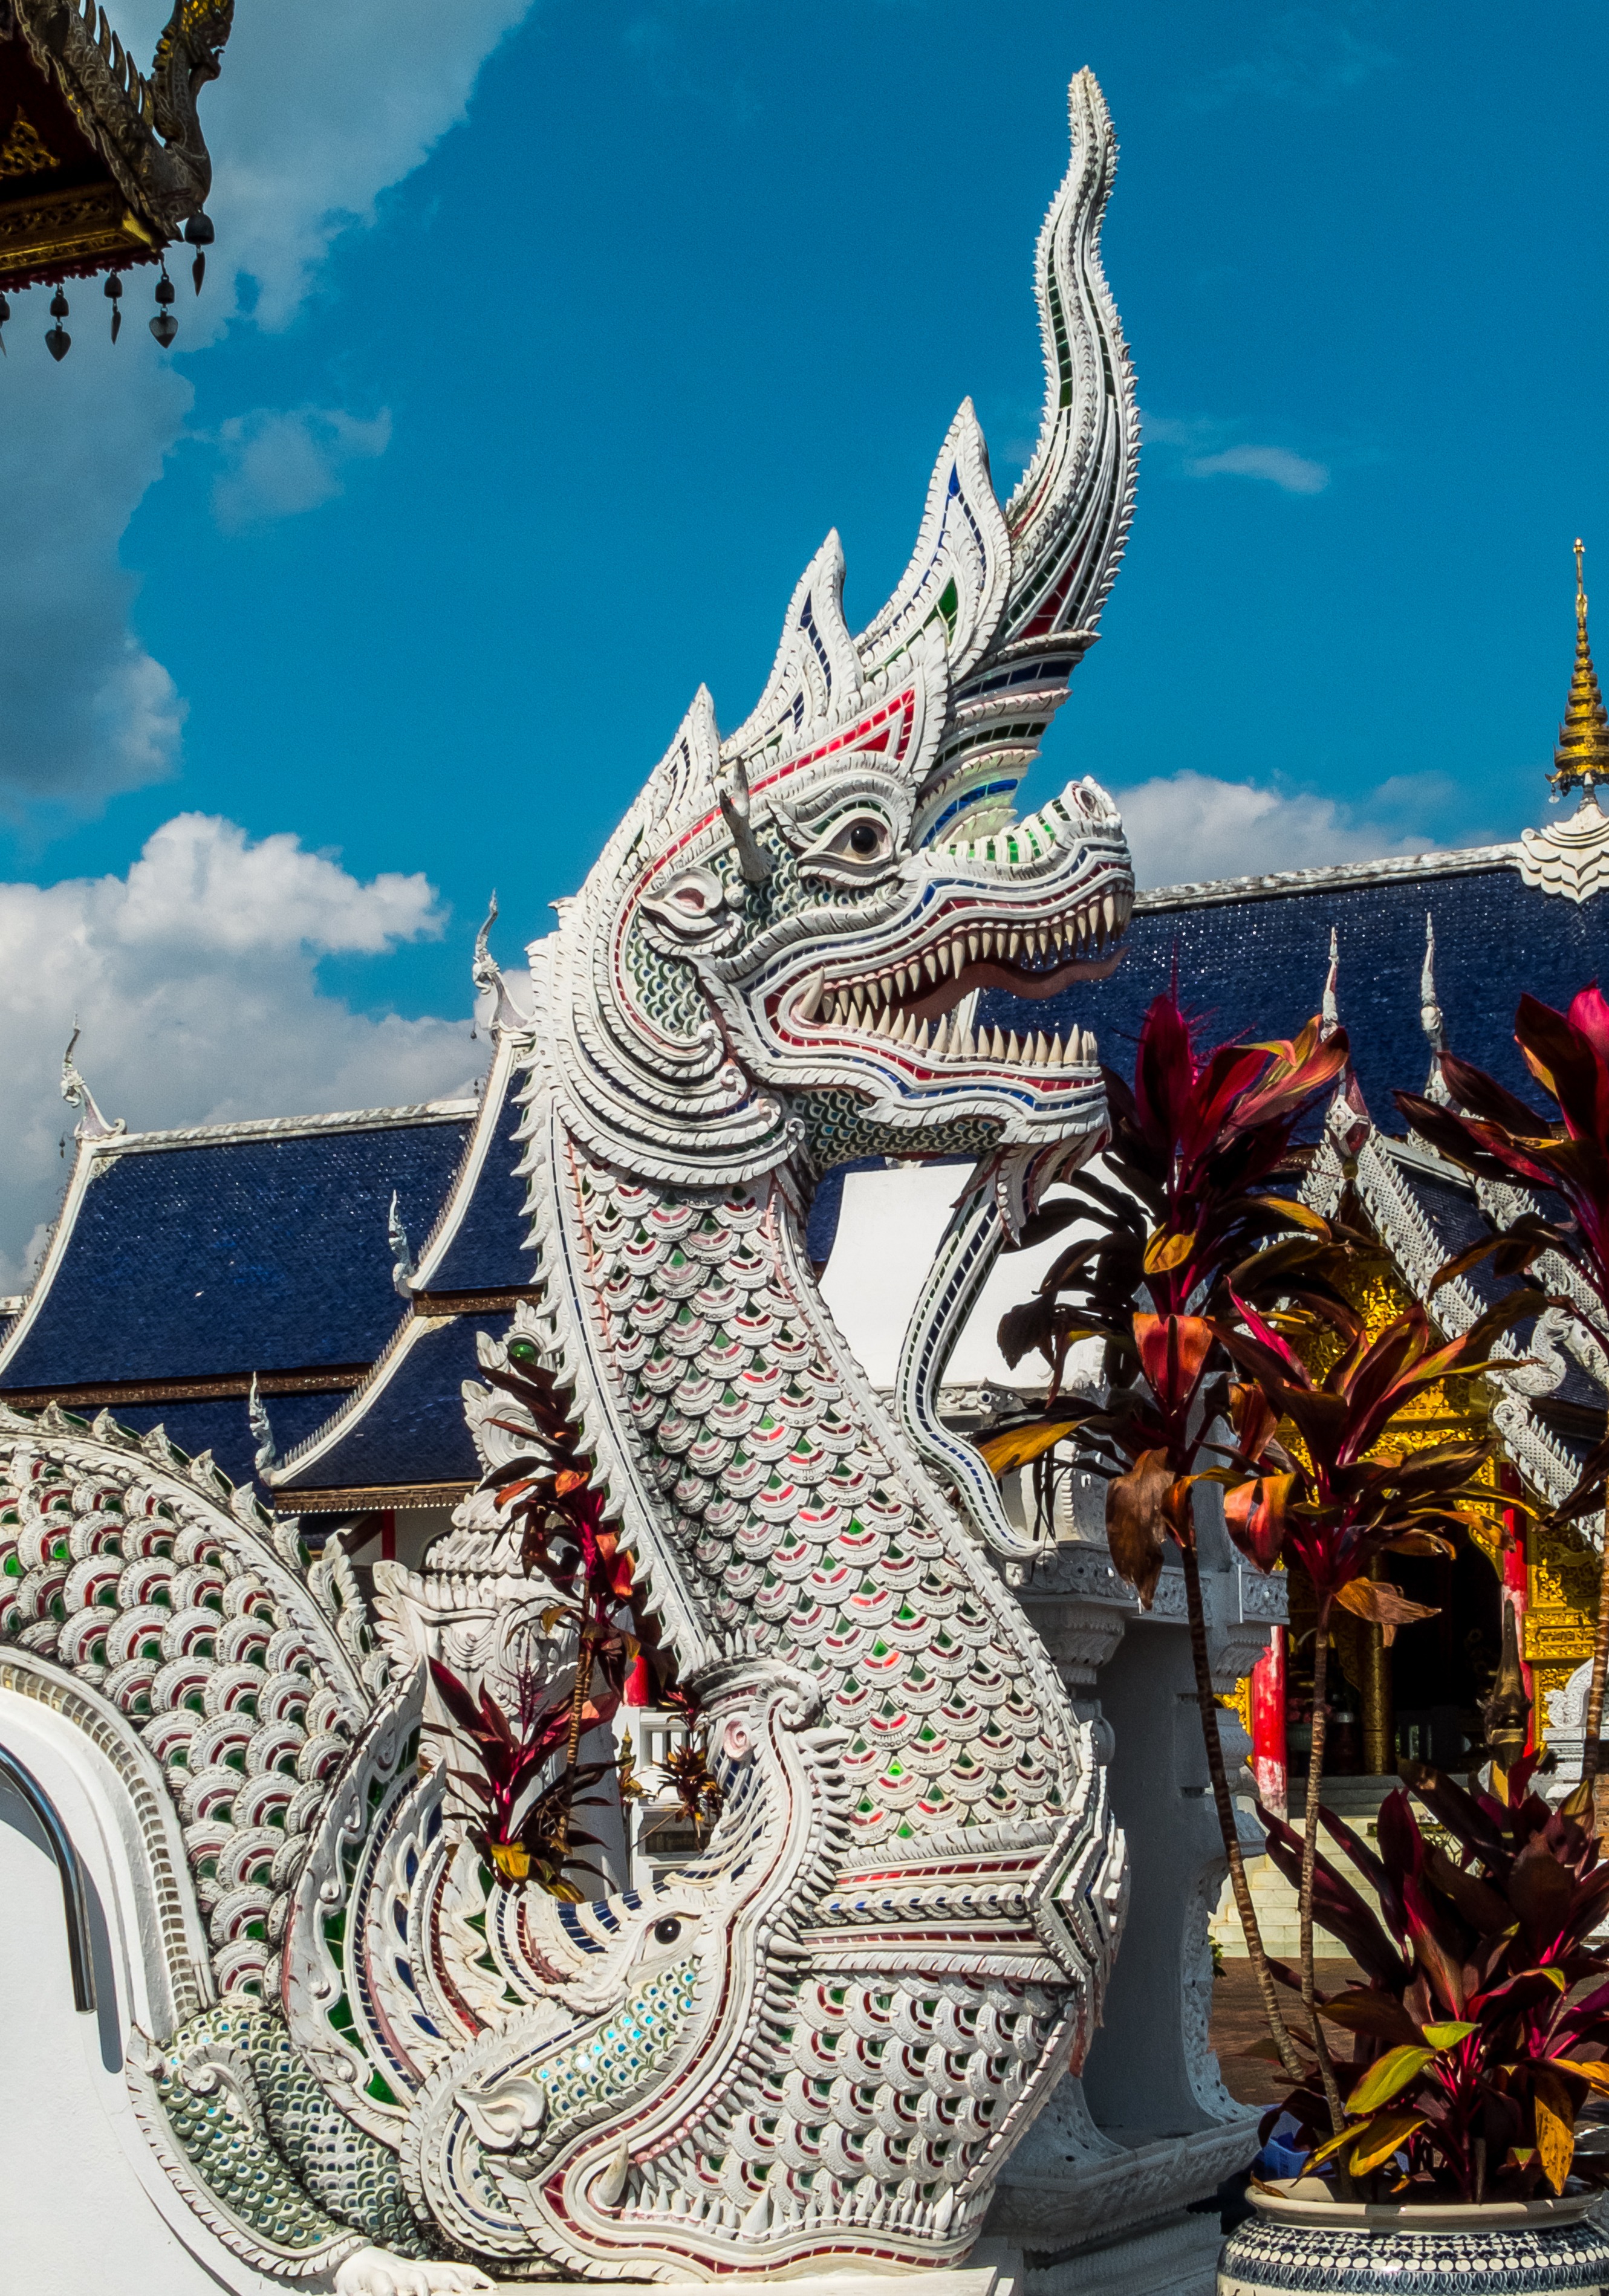
statue, sculpture, art, illustration, temple, dragon, mythology, dragons, temple complex, hindu temple, fictional character, north thailand